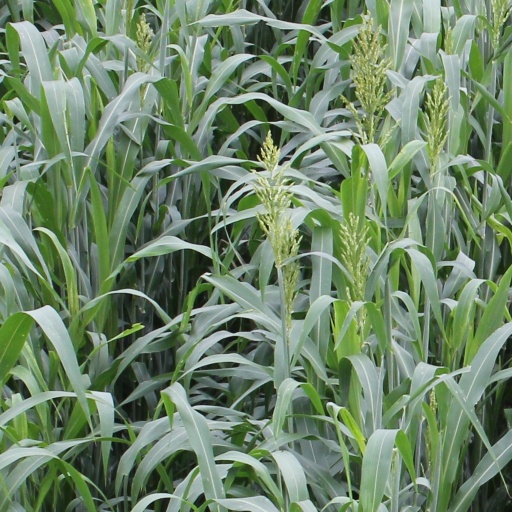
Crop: sorghum